Stray Dolls

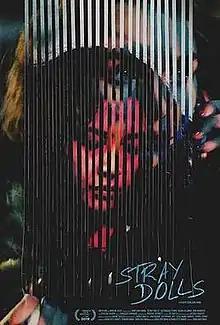
Film poster

Stray Dolls is a 2019 American crime film directed by Sonejuhi Sinha and written by Sonejuhi Sinha and Charlotte Rabate. The film stars Geetanjali Thapa, Olivia DeJonge, Cynthia Nixon, Robert Aramayo and Samrat Chakrabarti.